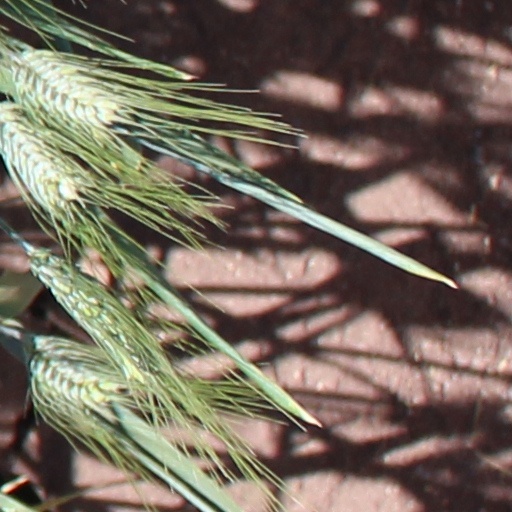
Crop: wheat